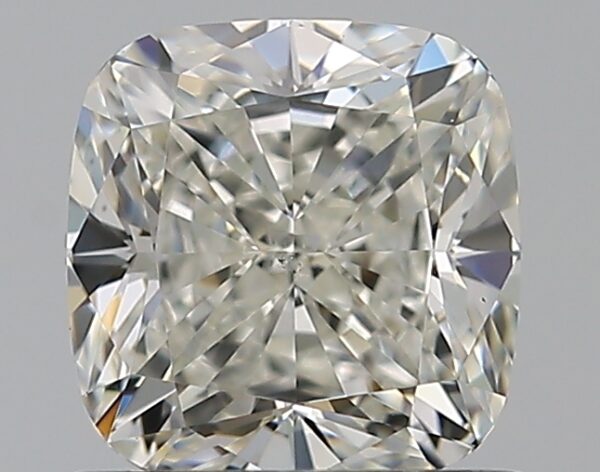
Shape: cushion
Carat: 0.9
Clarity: VS1
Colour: I
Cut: EX
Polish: EX
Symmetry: EX
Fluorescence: M
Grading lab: GIA
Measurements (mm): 5.43 x 5.26 x 3.63